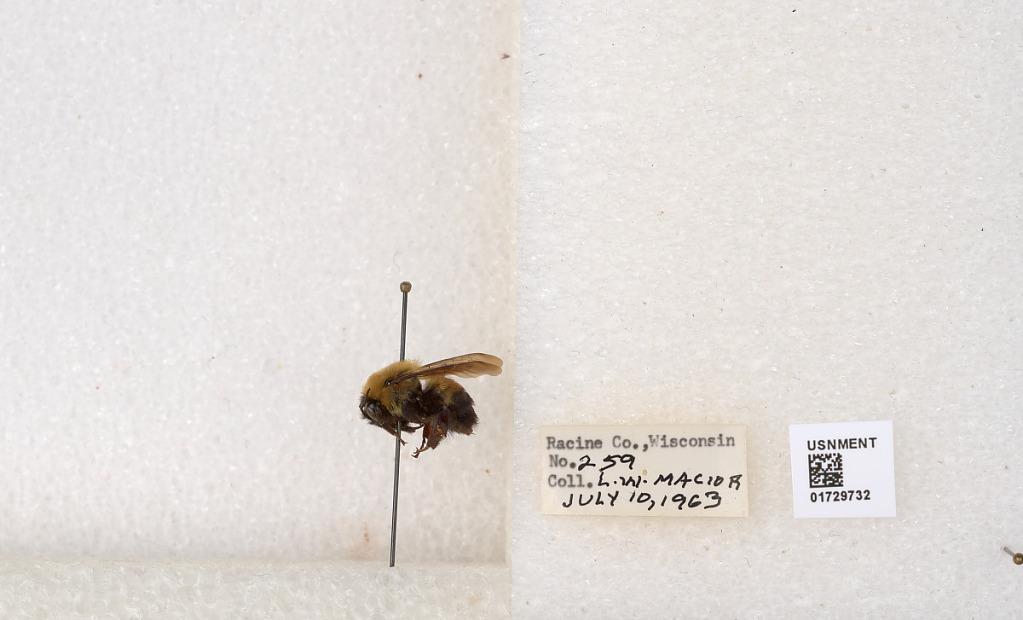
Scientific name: Bombus (Separatobombus) griseocollis (De Geer)
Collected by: L. Macior
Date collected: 1963-7-10
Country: United States
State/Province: Wisconsin
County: Racine
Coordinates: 42.7299, -87.8123